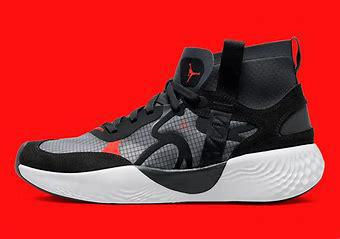
Brand: Jordan
Model: Delta 3